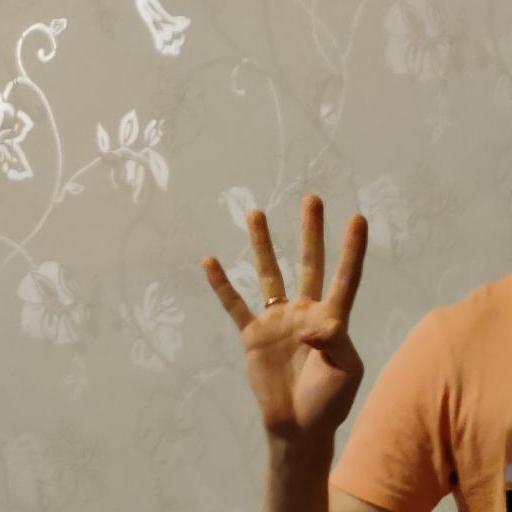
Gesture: four